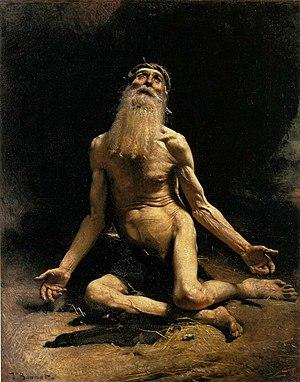
L'anatomie artistique est l'étude de la structure interne du corps humain, en vue de sa représentation artistique. Elle s'attache principalement à l'étude du squelette, des muscles superficiels, de l'équilibre et du mouvement. L'anatomie s'enseigne dans les beaux-arts en complément de la morphologie, qui étudie la répartition des masses dans la figure humaine ainsi que leurs proportions.
Job, de l'hébreu אִיּוֹב, est un personnage de la Bible héros du Livre de Job. Ce livre est classé parmi les Ketouvim au sein de la Bible hébraïque, et parmi les livres poétiques de l'Ancien Testament pour les chrétiens. Il est également cité dans le Coran en tant que prophète.